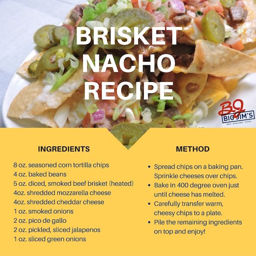
if you 've visited then you know that best nachos are found .